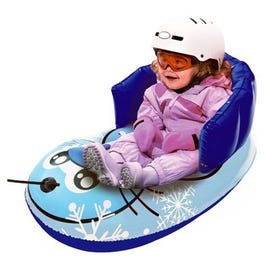
Kids' Pull Sled, Inflatable, Blue Seal, 33-In.
33" inflated, 36" deflated kiddie pull sled, blue seal graphics, heavy duty pvc construction with 16 gauge top & bottom, special k80 cold crack performance in the cold, advanced welding, x-beam construction with rope to pull, for ages 6-18 months.
Brand: Various
Category: Sporting Goods > Outdoor Recreation > Winter Sports & Activities > Sleds